Orion (character)

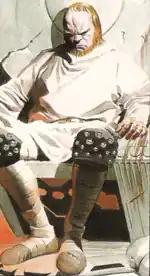
Orion takes his father's place as the Lord of Apokolips in "Kingdom Come". Art by Alex Ross.

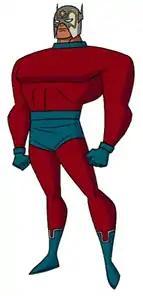
Orion as depicted in "".

An alternate universe variant of Orion appears in flashbacks depicted in "", voiced by Josh Keaton. This version grew up as royalty on Apokolips and was to be married to Bekka of New Genesis as part of a peace treaty between their planets. Before the ceremony, he gives her an indestructible sword and Mother Box as a wedding gift. However, he and his family are killed by Highfather, which inspires Bekka to leave and eventually become her universe's Wonder Woman.